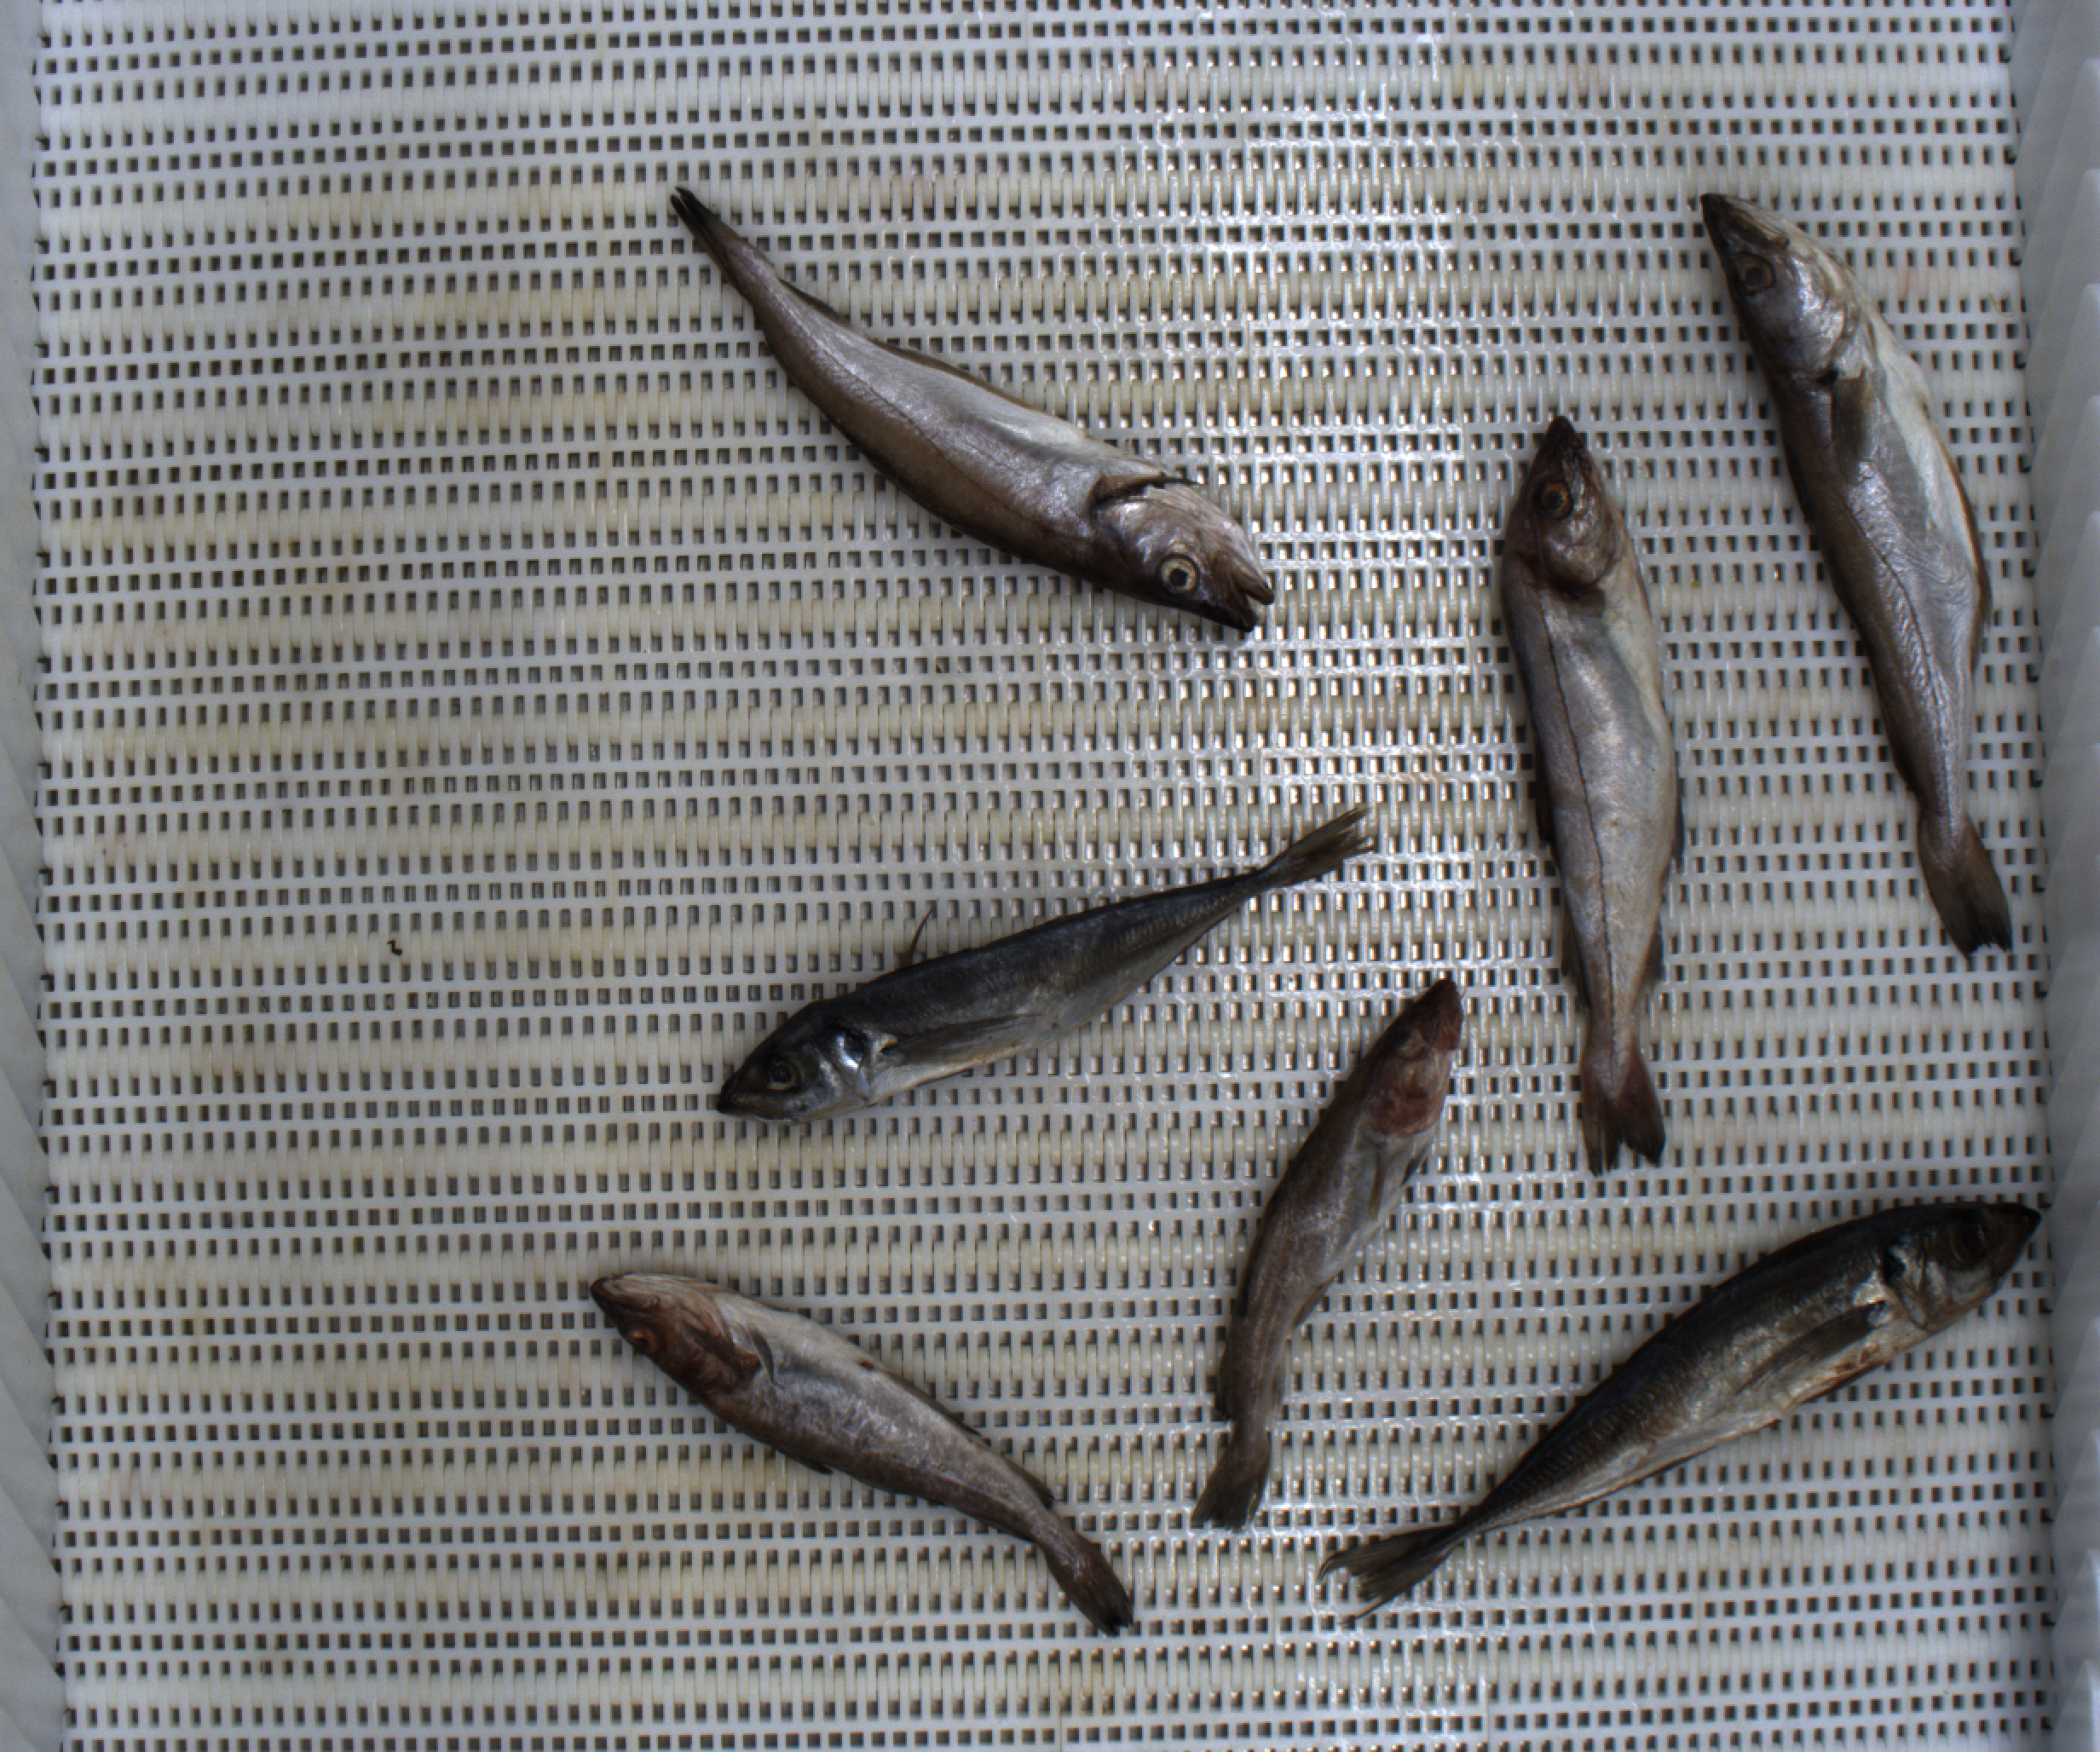
Total fish: 7
Cod: 2
Haddock: 1
Whiting: 2
Hake: 0
Horse mackerel: 2
Saithe: 0
Other: 0